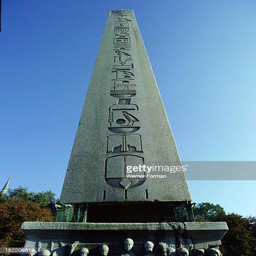
the obelisk erected by a city